F. W. Bernstein

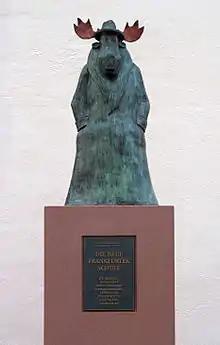
"Die schärfsten Kritiker der Elchewaren früher selber welche“("The hottest critics of the moose were formerly ones themselves") Bronze by in front of the Caricatura Museum Frankfurt

Together with Gernhardt, , Waechter, , , , and , Bernstein founded the group Neue Frankfurter Schule, publishing the satirical magazine "Titanic" from 1979.